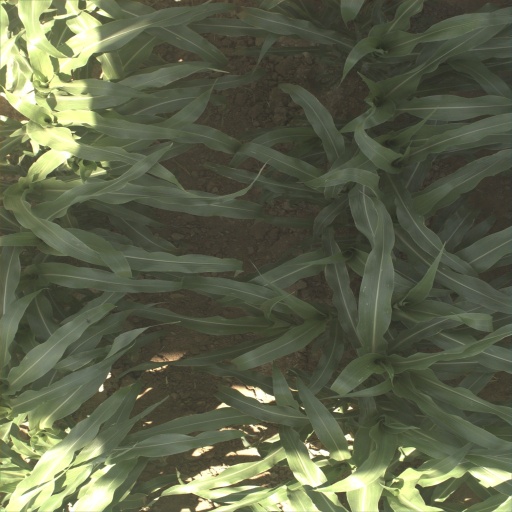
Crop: sorghum